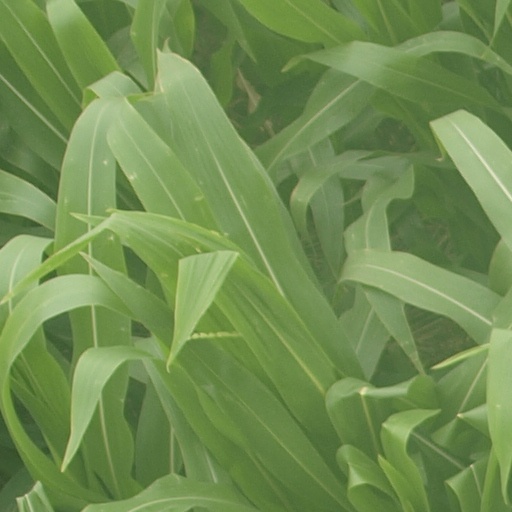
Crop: maize; corn